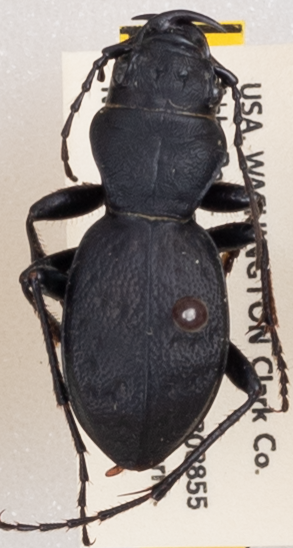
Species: Omus dejeanii
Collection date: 2019-05-28
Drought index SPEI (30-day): -1.28
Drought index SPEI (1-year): -2.09
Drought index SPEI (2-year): -2.09